Longbridge plant

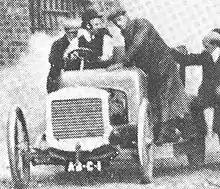
"Coming down the alley all aboard"The first Austin, a 25-30, sets out for the Lickey Hills on its first trial run. Herbert Austin at the wheel. Saturday 7 April 1906

Herbert Austin, who was born in Buckinghamshire and raised in Yorkshire, escaped his intended railway engineering apprenticeship and learnt his trade under an uncle in Melbourne, Australia. He returned to England in 1893 as manager of an Australian company relocating to Birmingham. In 1901, with the Vickers brothers, he founded and ran Wolseley Tool and Motor Car Company, which became Britain's largest car manufacturer.